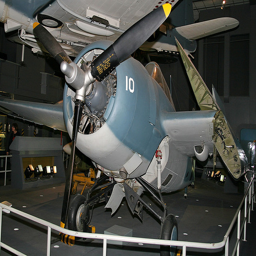
A propeller plane with a broken wing on display at a museum.
An airplane museum with airplanes on the ground and hanging.
The old airplane has one torn off wing.
an airplane with a propellor sitting behind a fenced off area
An old airplane is displayed in a museum.